Theology of Pope Leo XIII

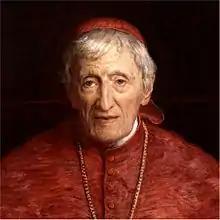
John Henry Newman

Leo XIII is credited with great efforts in the areas of scientific and historical analysis. He opened the Vatican Archives and personally fostered a twenty-volume comprehensive scientific study of the Papacy by Ludwig von Pastor, an Austrian historian. He entrusted the Dominican order with a text critical edition of the collective works of Thomas Aquinas, and furthered the career of noted scholars like Franz Ehrle and John Henry Newman, whom he elevated to the College of Cardinals. He founded the Catholic University of America in 1889.